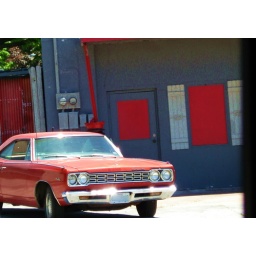
I liked the look of the red against the gray